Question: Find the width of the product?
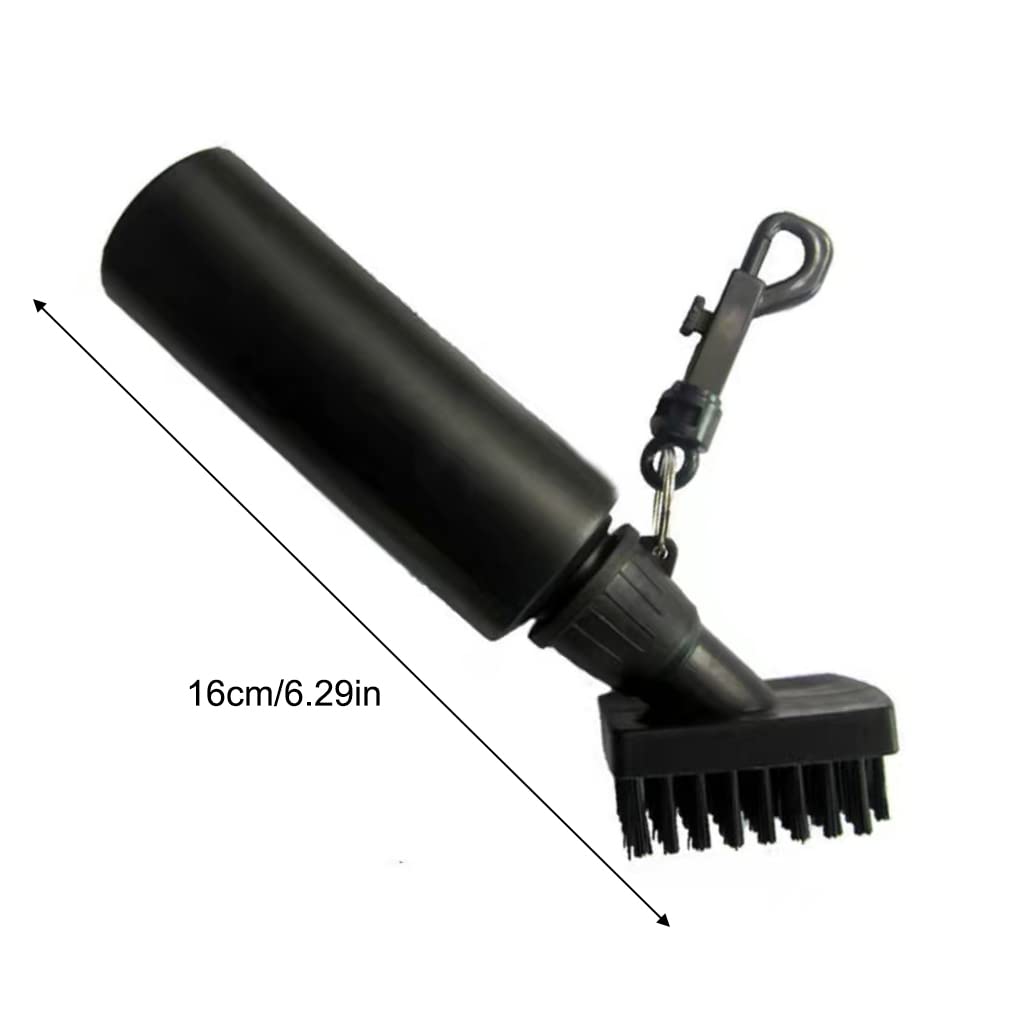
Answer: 16.0 centimetre